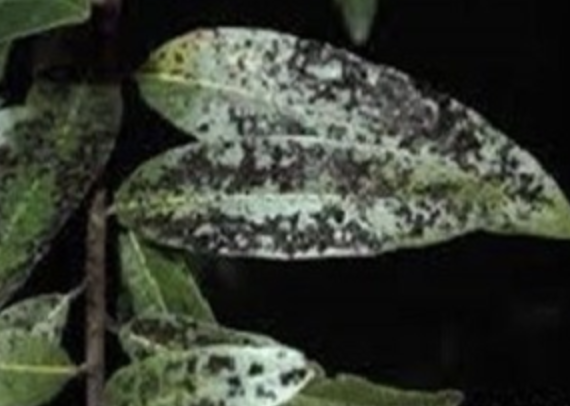
Label: sooty_mold